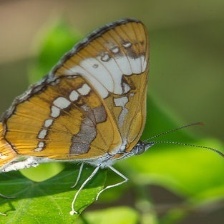
Species: MESTRA